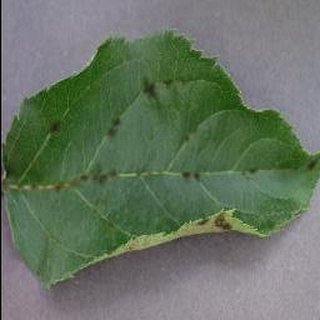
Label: apple_apple_scab